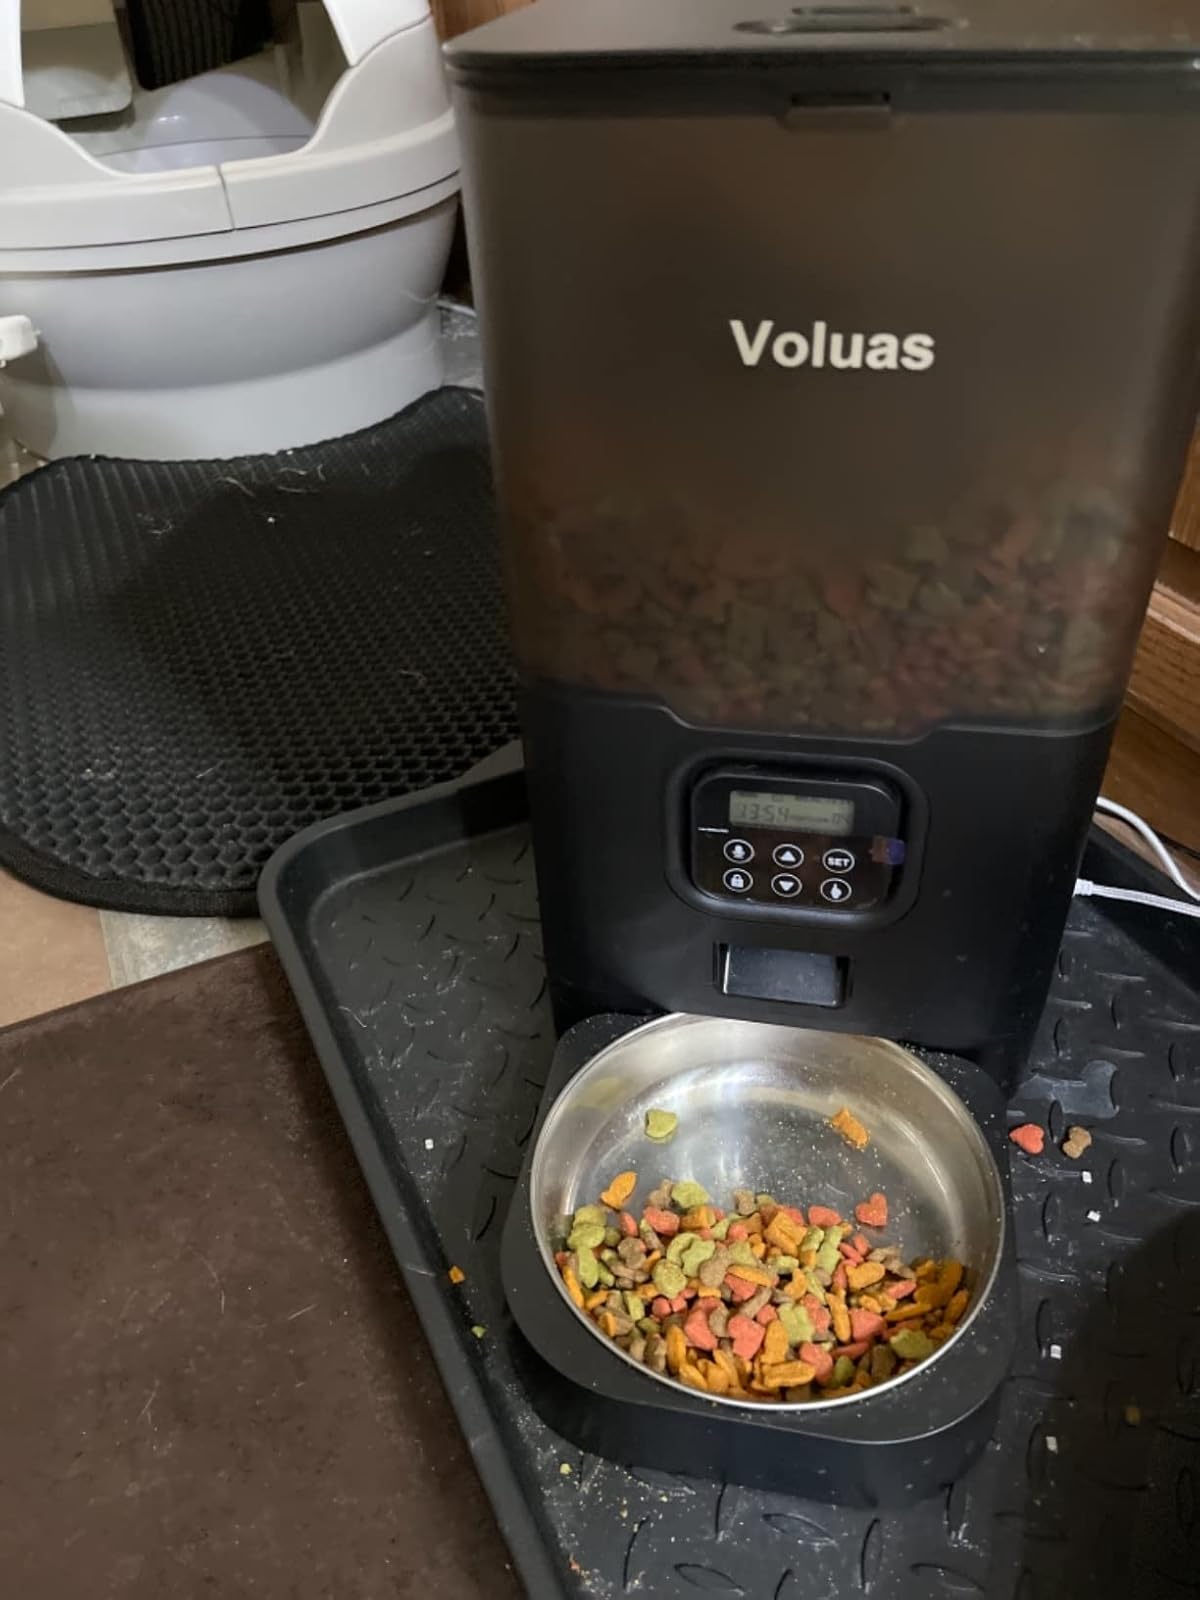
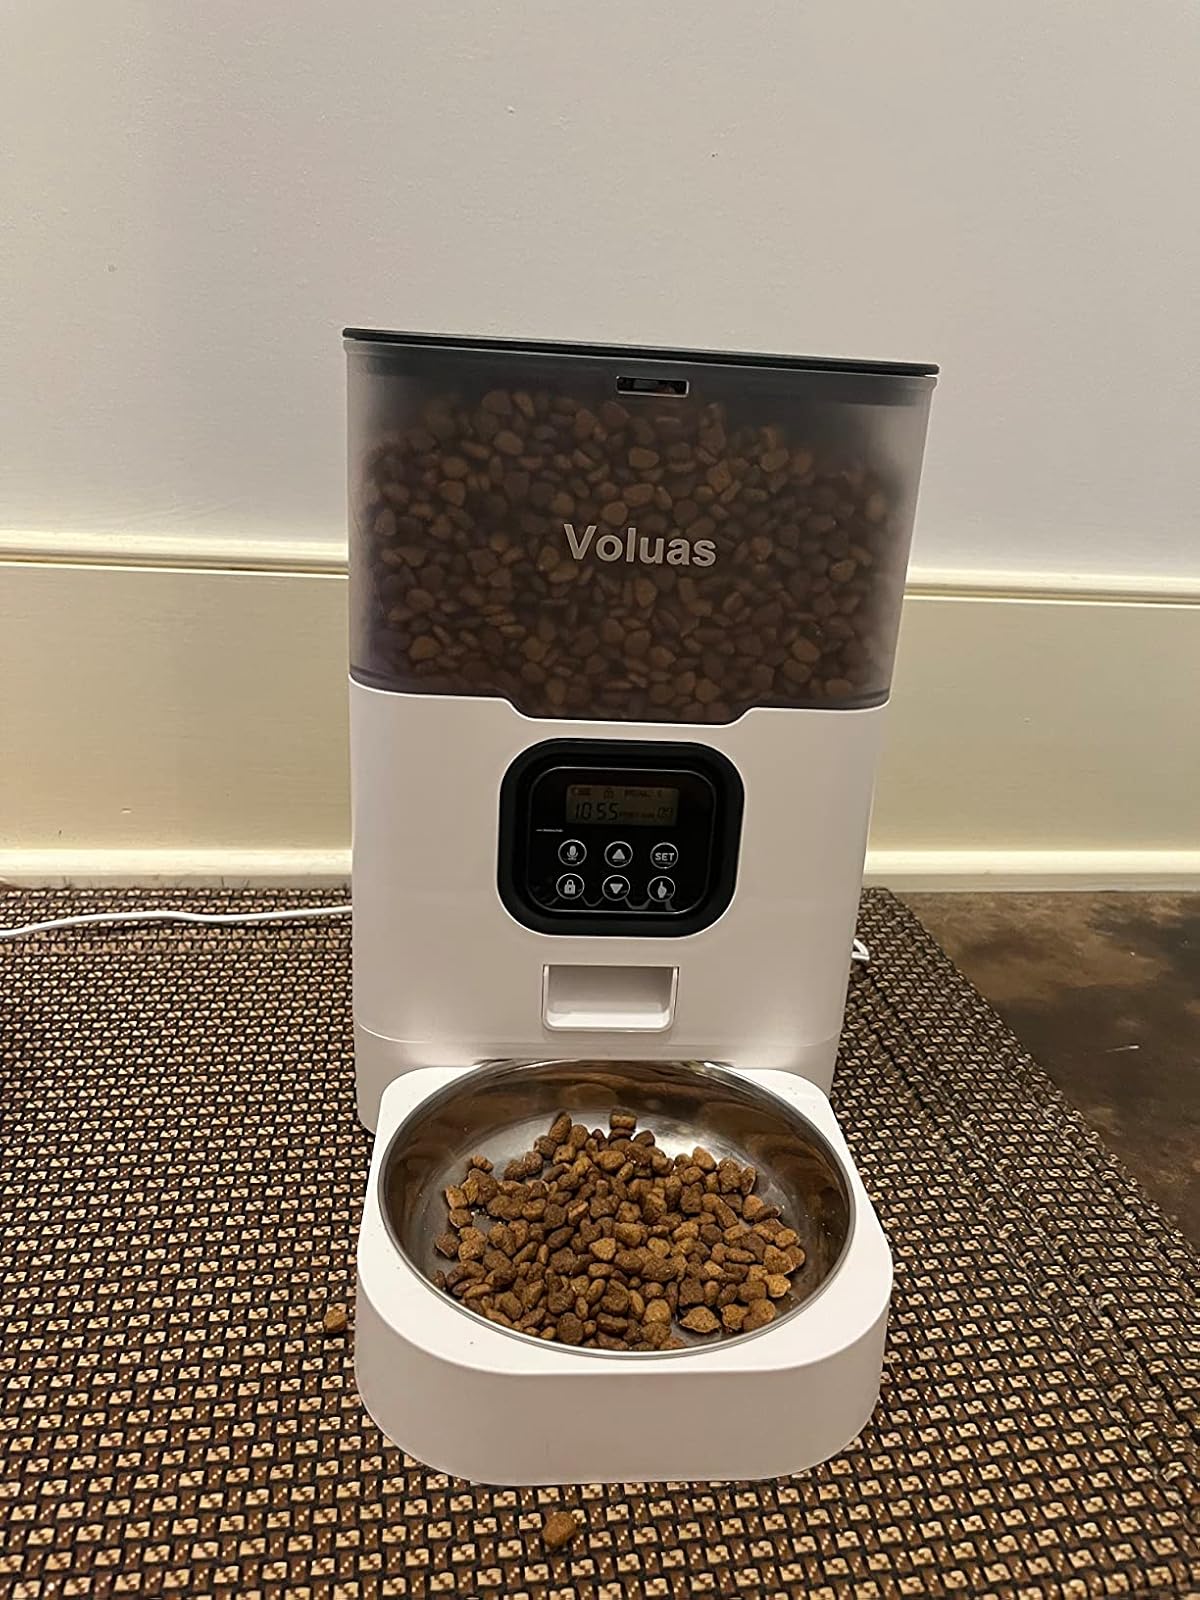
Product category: items_feeder
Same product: no